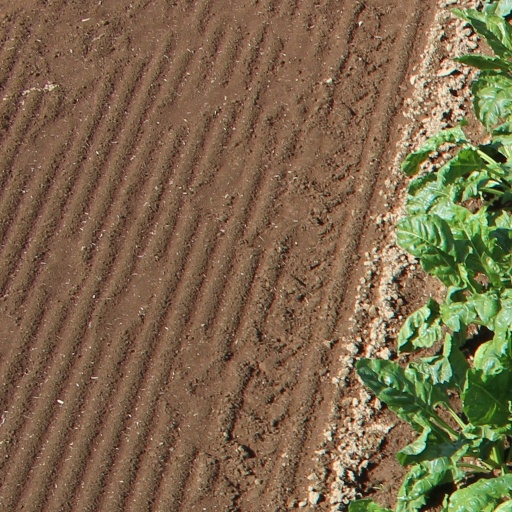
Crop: sugar beet